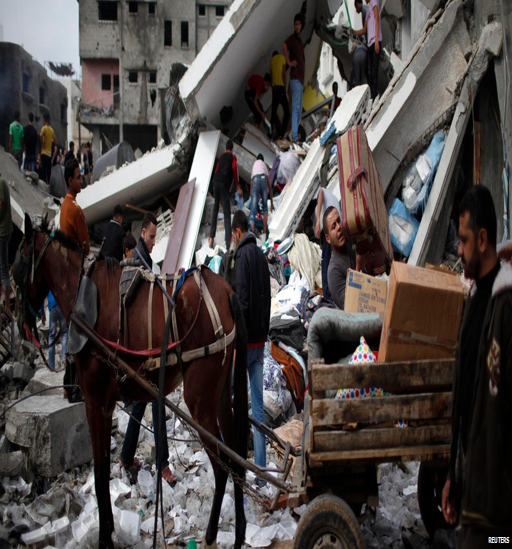
country load their belongings onto a horse cart after an air strike on a house .